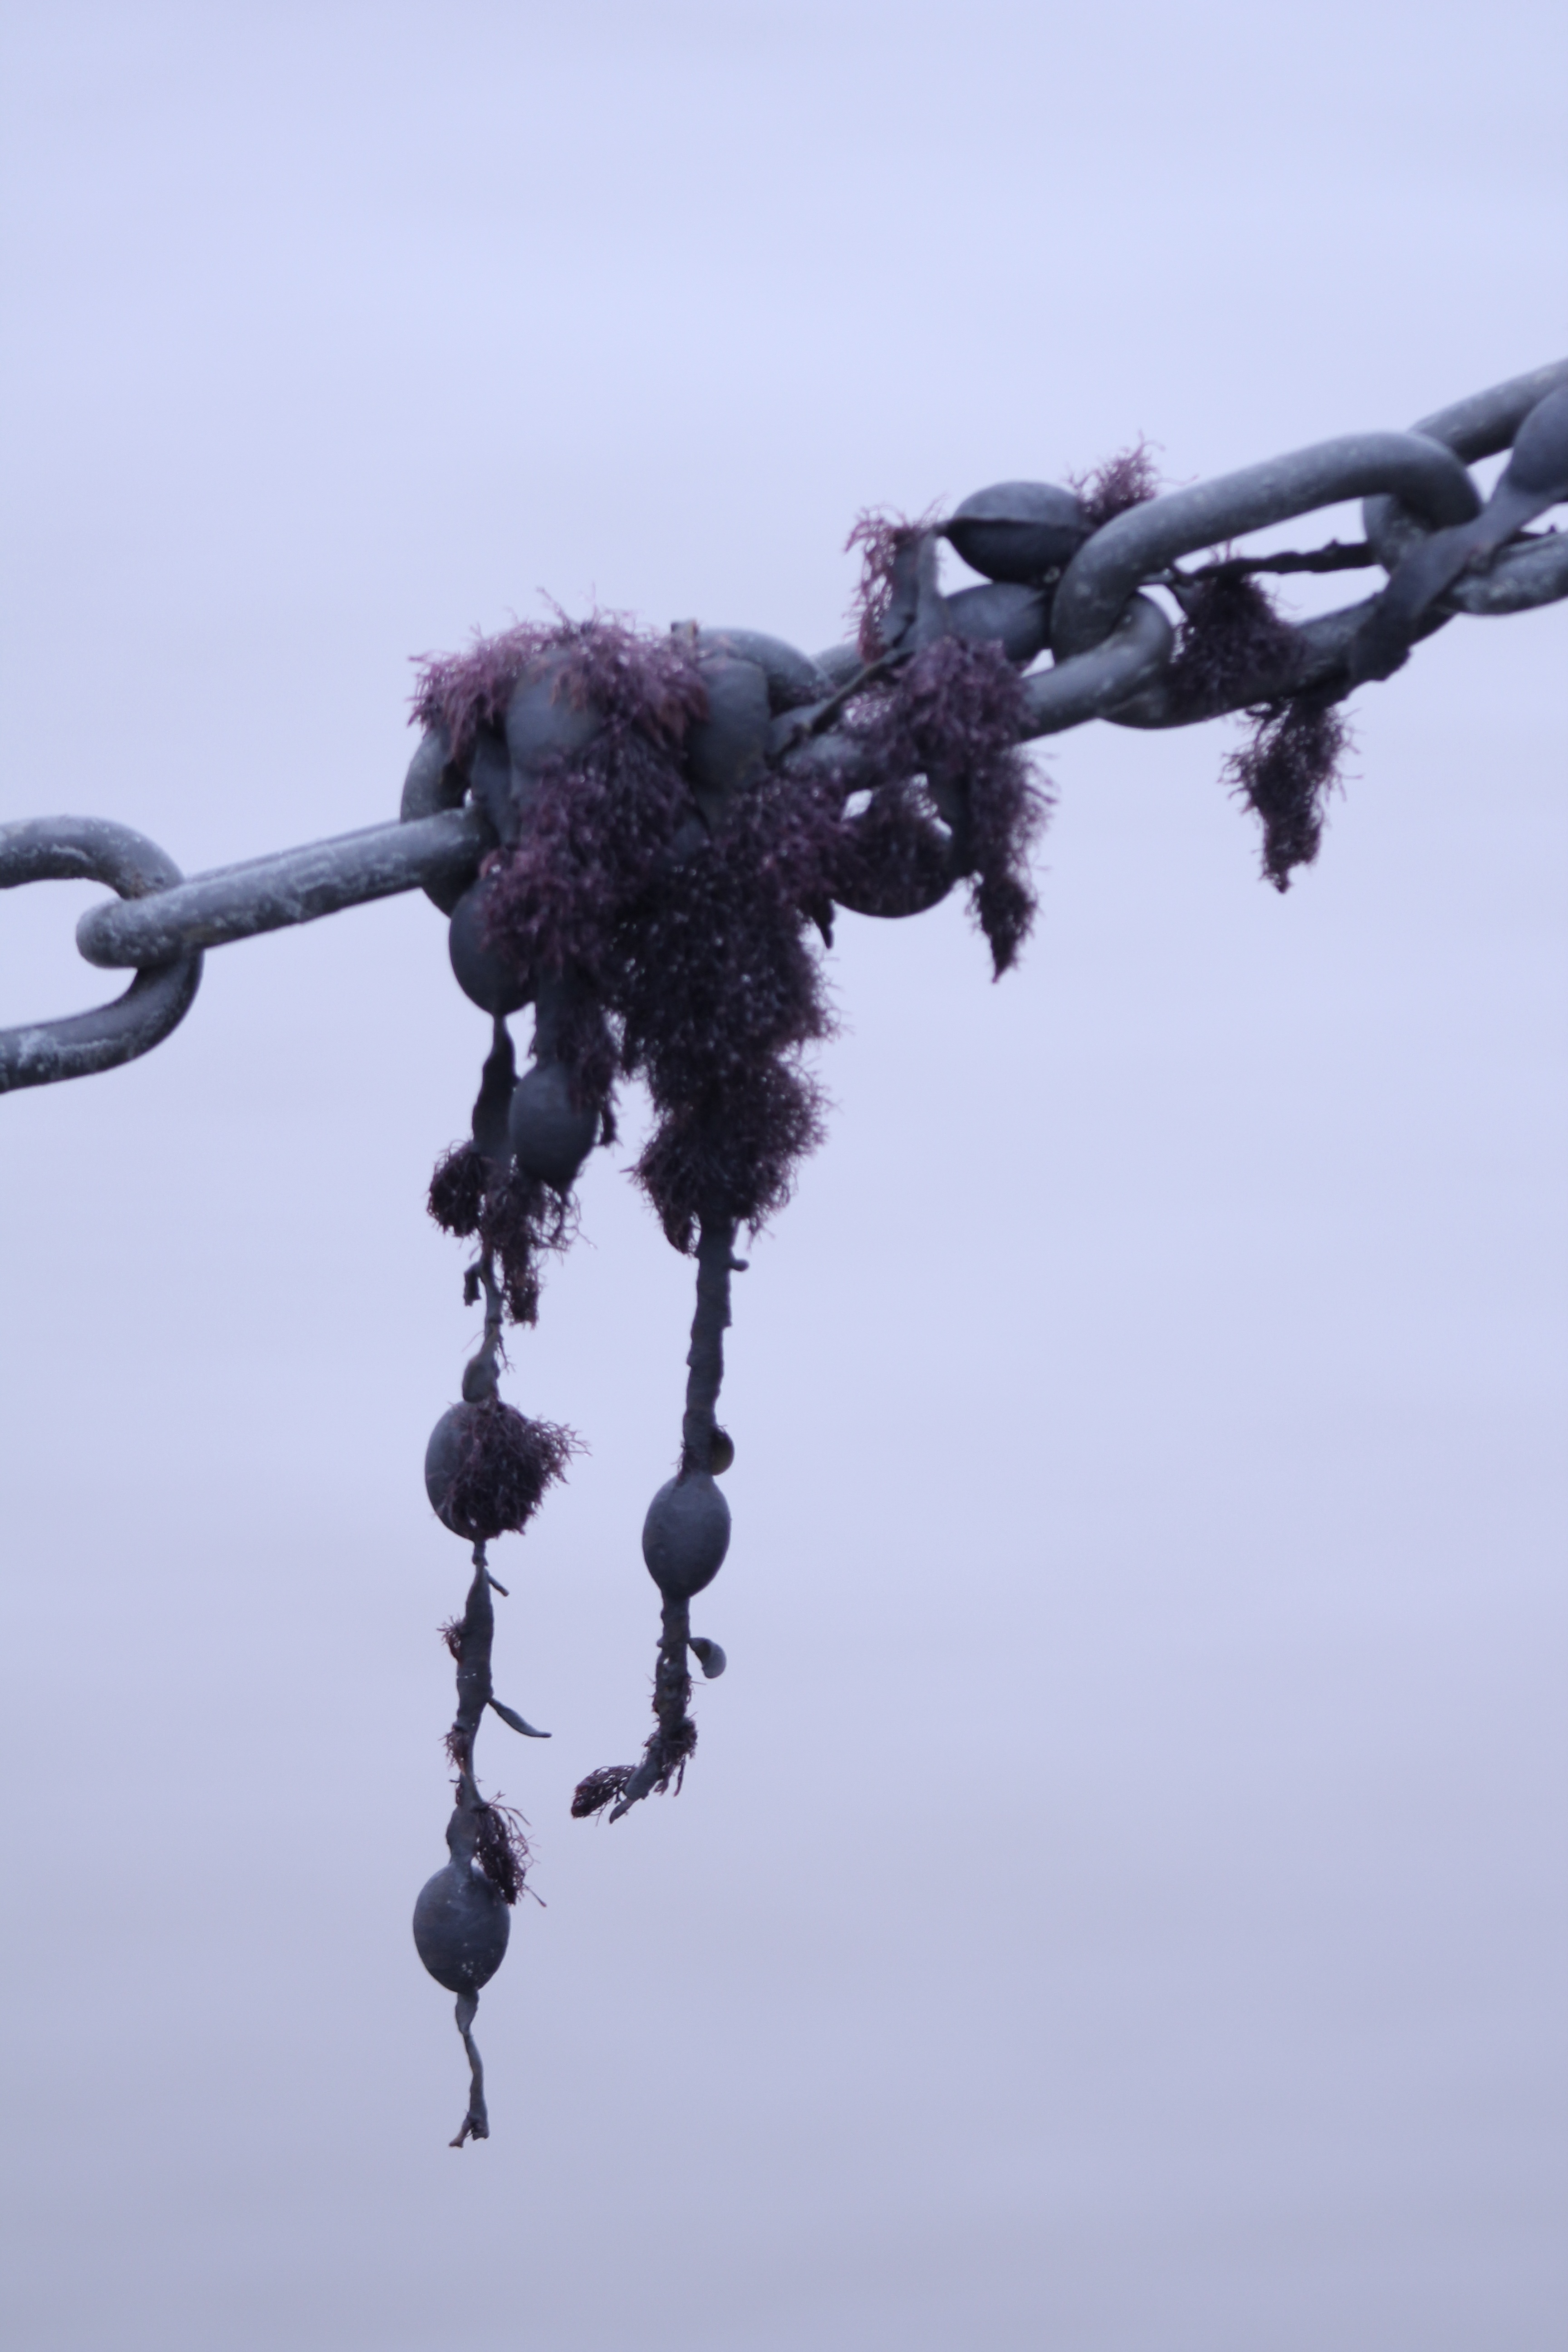
water, branch, snow, winter, fog, chain, flower, ice, seaweed, machine, blue, season, sculpture, freezing, macro photography, atmosphere of earth